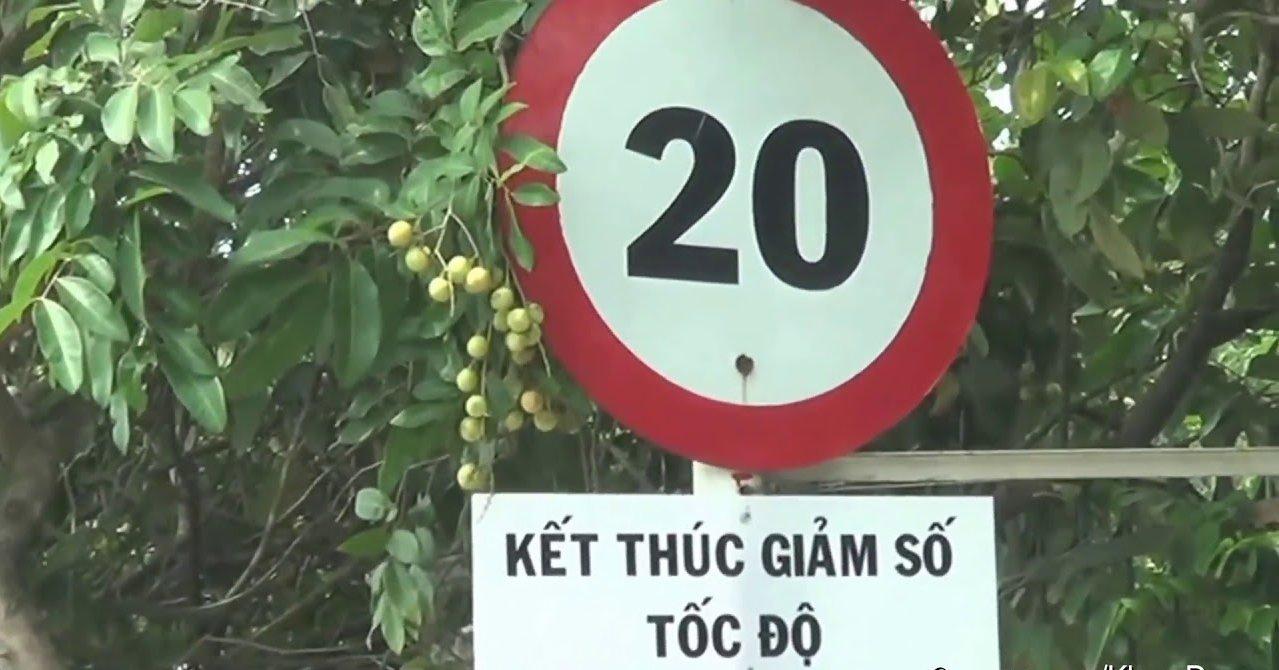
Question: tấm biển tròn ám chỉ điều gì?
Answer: tốc độ tối đa cho phép là 20 km / h